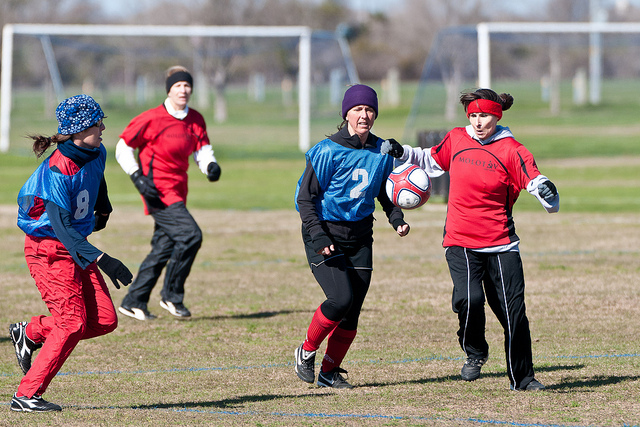
một số người phụ nữ đang chơi bóng đá trên sân